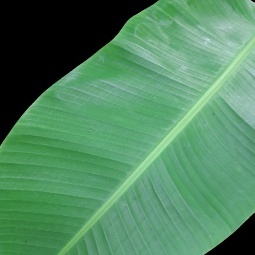
Label: Healthy